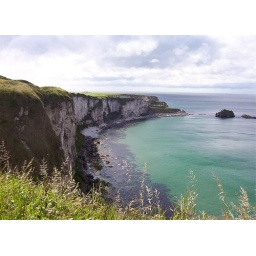
The beatiful blue water spans out below the sudden drop.